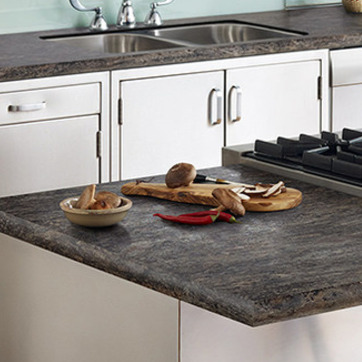
Material: food